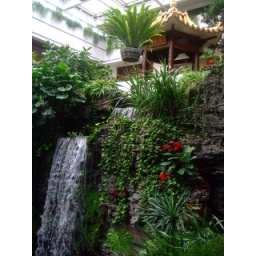
inside the white swan hotel in guangzhou